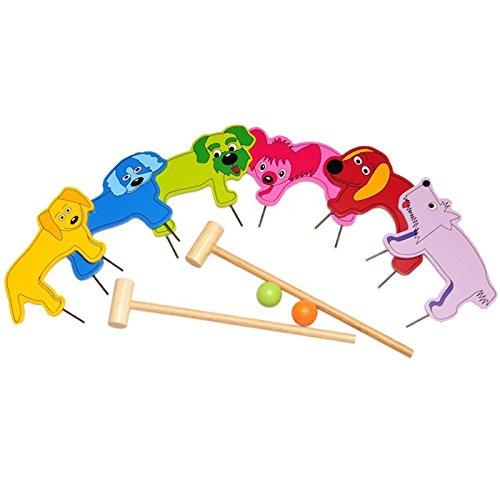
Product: BuitenSpeel Toys Croquet Jr. Outdoor Game
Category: Sports & Outdoors | Sports & Fitness | Leisure Sports & Game Room | Outdoor Games & Activities | Croquet
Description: Play the ball through the hoops in the least possible turns.
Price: $29.99
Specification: ProductDimensions:12x4x6inches|ItemWeight:3.53pounds|ShippingWeight:4.28pounds(Viewshippingratesandpolicies)|ASIN:B004XKT8NI|Itemmodelnumber:GA122|Manufacturerrecommendedage:36months-5years